Transactivation domain

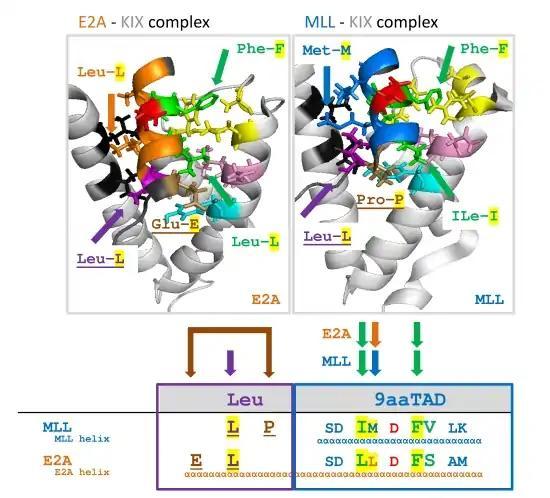
9aaTAD-KIX domain complexes

Nine-amino-acid transactivation domain (9aaTAD) defines a domain common to a large superfamily of eukaryotic transcription factors represented by Gal4, Oaf1, Leu3, Rtg3, Pho4, Gln3, Gcn4 in yeast, and by p53, NFAT, NF-κB and VP16 in mammals. The definition largely overlaps with an "acidic" family definition. A 9aaTAD prediction tool is available. 9aaTADs tend to have an associated 3-aa hydrophobic (usually Leu-rich) region immediately to its N-terminal.